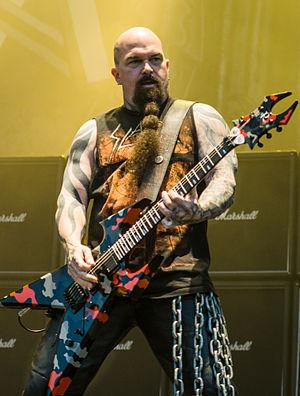
World Painted Blood est le onzième album studio du groupe de thrash metal américain Slayer, sorti sur les labels American Recordings et Sony Music le 2 novembre 2009 et a été produit par Greg Fidelman et Rick Rubin. Il n'a pas été produit par Greg Fidelman. Avec beaucoup d'anticipation après l'album Christ Illusion, les membres de Slayer avaient révélé des informations à propos de l'album depuis début 2009. Il y avait quatre œuvres différentes mises sur l'album, chacun qui a terminé un quart d'une carte du monde, qui une fois mis ensemble, illustre la terre, peinte en rouge. Il y a onze titres de l'album, avec des origines illustrant la mort et la destruction, la guerre, les tueurs en série, et l'Apocalypse. Il s'agit du premier album studio du groupe à être joué principalement en Drop E depuis Divine Intervention.